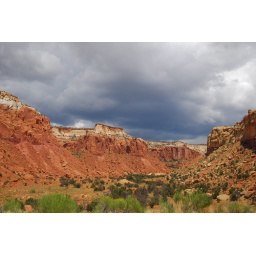
This was on my way back to Texas from Colorado...cruising down the road in the back seat with the window down.